Nový Knín

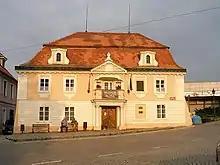
"Mincovna" with the Museum of Gold

The first written mention of Nový Knín is from 1186, when members of the Přemyslid dynasty, dukes Frederick and Conrad II agreed and signed here the final annexation of Moravia to Bohemia. In the 14th century, Nový Knín became the centre of gold mining in the area and became a prospering mining town. A school, brewery and vineyard were established here. Gold mining was suspended during the Hussite Wars. It was later renewed several times, but always on a significantly smaller scale than in the 14th century.